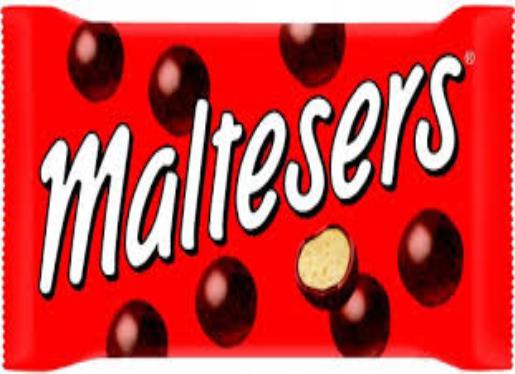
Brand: Maltesers
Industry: Food